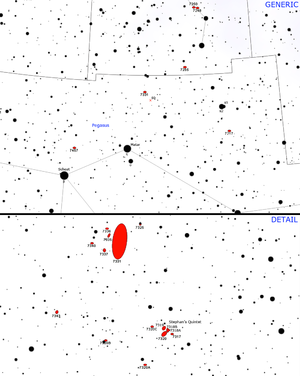
Le Quintette de Stephan est un groupement visuel de galaxies situé dans la constellation de Pégase, et observé pour la première fois par l'astronome français Édouard Stephan en 1878. Stephan le catalogua en tant qu'agrégat de nébuleuses, personne n'imaginant à l'époque qu'il s'agissait en réalité de galaxies constituées de milliards d'étoiles et situées en dehors de notre propre Voie lactée.